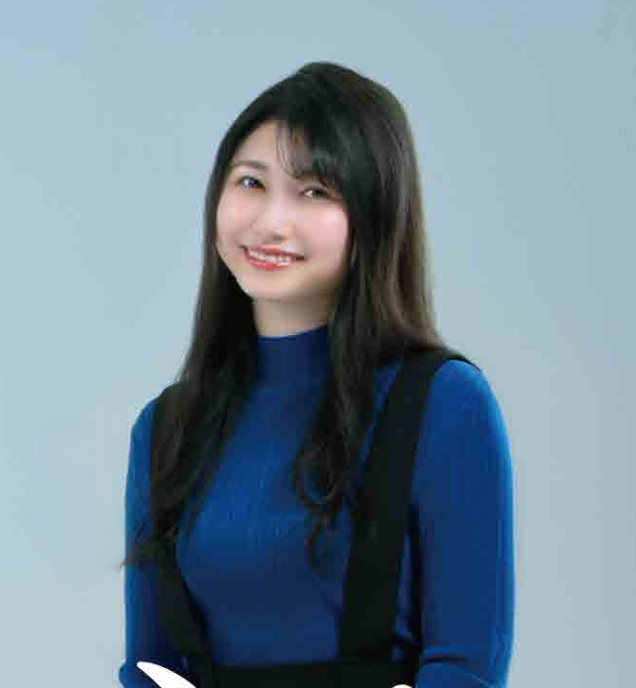
โซระ อามามิยะ

| image = 総務省ワイドFM雨宮天2023年3月.png
| name=โซระ อามามิยะ
| native_name = 雨宮 天
| native_name_lang = ja
| organization = มิวสิกเรน
| birth_place = โตเกียว ประเทศญี่ปุ่น
| other names = เท็นจัง (てんちゃん)
| occupation = นักพากย์ในประเทศญี่ปุ่น|นักพากย์
| years_active = ค.ศ. 2012 – ปัจจุบัน
| height = 160 ซม.
อามามิยะ โซระ (; 28 สิงหาคม ค.ศ. 1993 -) เป็นนักพากย์ในประเทศญี่ปุ่น|นักพากย์และนักพากย์ในประเทศญี่ปุ่น|นัก นักร้อง|ร้องชาวญี่ปุ่น มีชื่อเล่นว่า "เท็นจัง" (てんちゃん) เกิดที่โตเกียว สังกัดอยู่มิวสิกเรน
== ผลงานพากย์ ==
* "เธอกับฉันเพื่อนกันหนึ่งสัปดาห์" (คาโอริ ฟุจิมิยะ)
* "ศึกตำนาน 7 อัศวิน" (เอลิซาเบธ)
* "แก๊งสาวป่วน ก๊วนฟิตเนส?" (โซริวอิง อาเกมิ)
* "พี่น้องปริศนาโรงเรียนมหาเวท" (มิตสึอิ โฮโนกะ)
* "มิเอรุโกะจัง ใครว่าหนูเห็นผี" (ยตสึยะ มิโกะ)
* "ชุดกะลาสีของอาเคบิจัง" (เอริกะ คิซากิ)
* "เพลงรักมนุษย์ค้างคาว" (นาซึนะ นานากุสะ)
* "ห้องเรียนจารชน" (ลิลี)
== อ้างอิง ==
หมวดหมู่:บุคคลจากมหานครโตเกียว
หมวดหมู่:นักร้องป็อปหญิงญี่ปุ่น
หมวดหมู่:นักพากย์หญิงชาวญี่ปุ่น